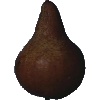
Label: Pear Kaiser 1